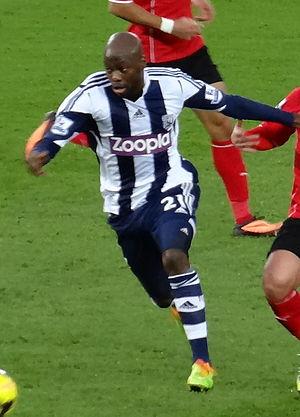
Youssouf Mulumbu, né le 25 janvier 1987 à Bumbu, une commune de la ville de Kinshasa, la capitale de la République démocratique du Congo, est un footballeur international congolais qui évolue au poste de milieu de terrain au Kilmarnock.